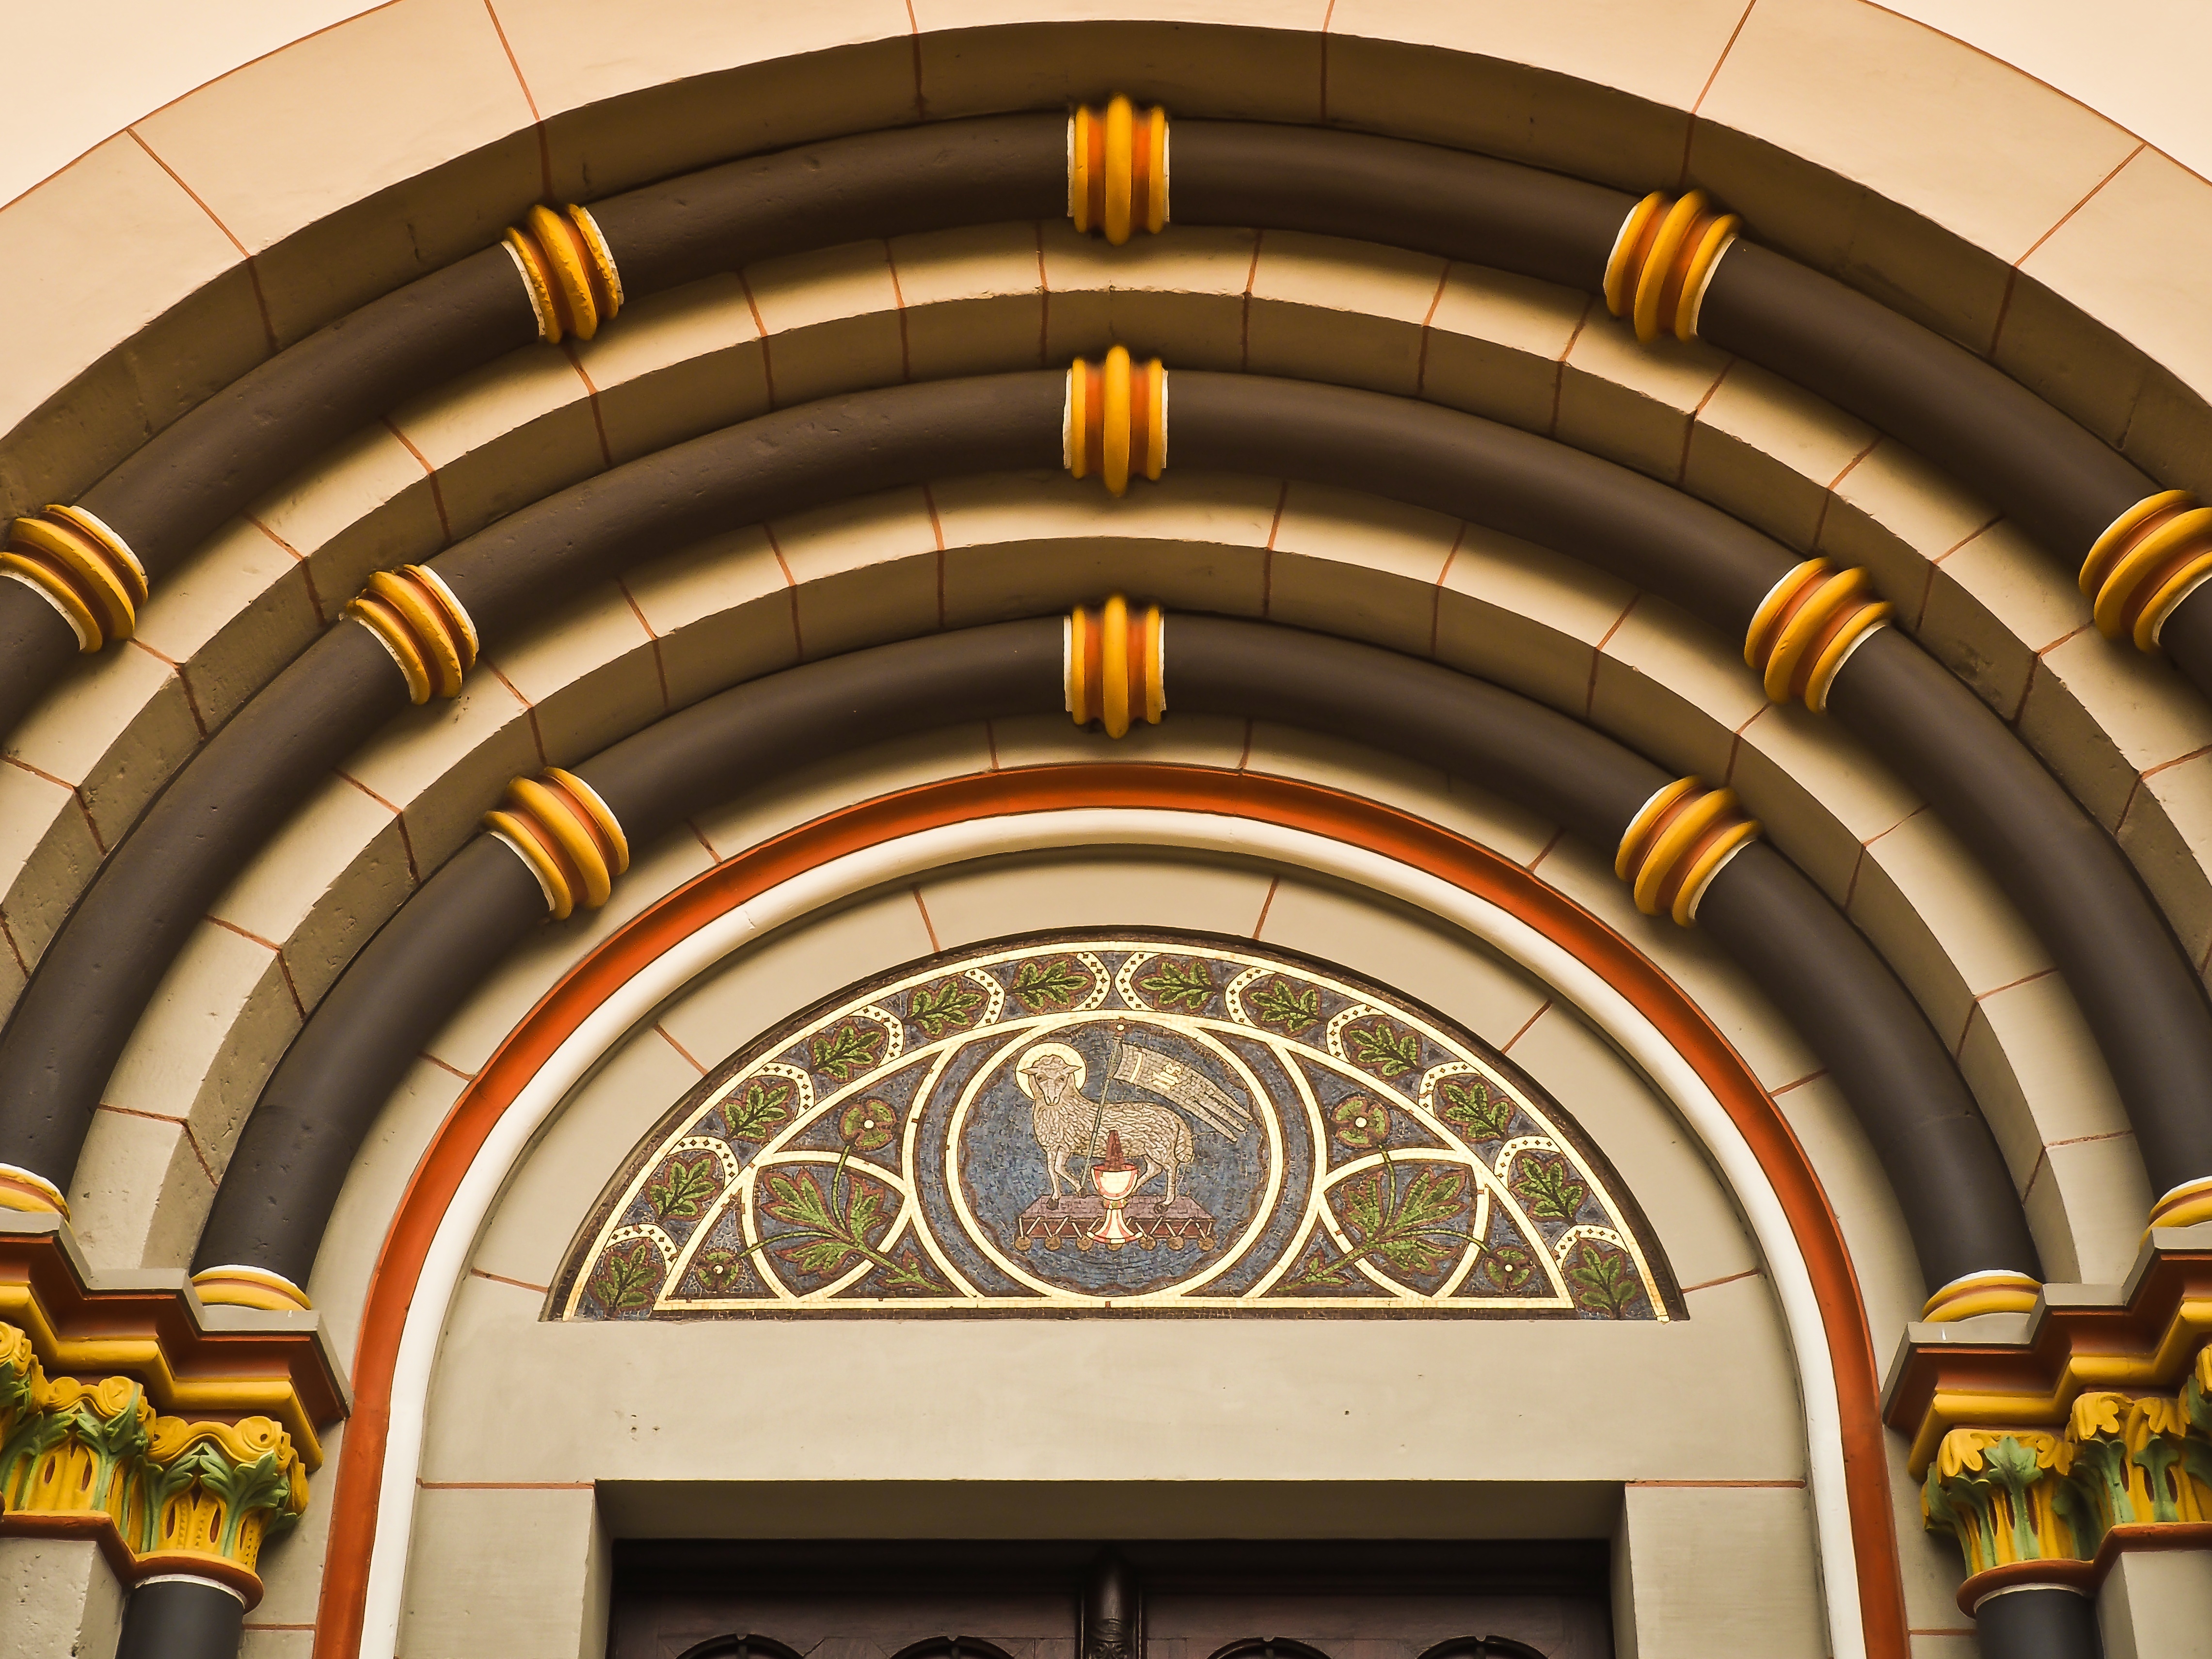
architecture, building, arch, facade, church, cathedral, christian, door, place of worship, ornament, sculpture, archway, symmetry, synagogue, basilica, dome, relief, architectural style, input, historically, portal, columnar, decorated portal, church facade